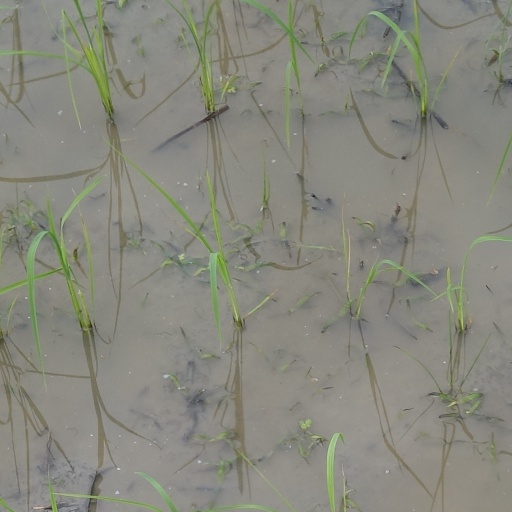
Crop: rice